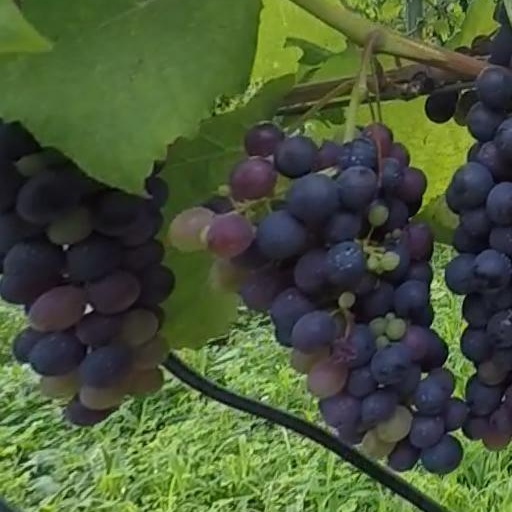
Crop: grape